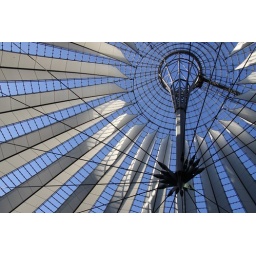
Reached #305 in Explore on October 19, 2010. The roof of the Sony building at Potsdammer Platz, Berlin.